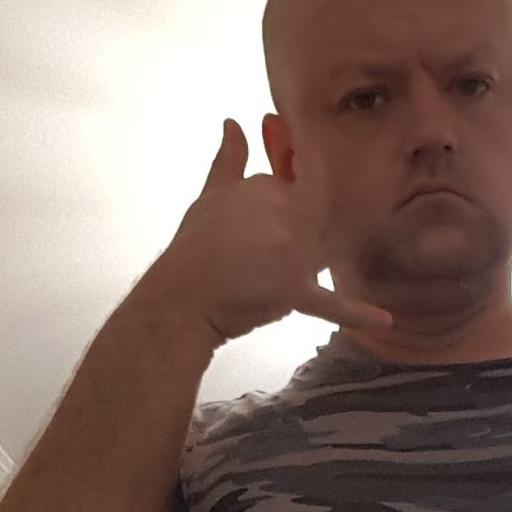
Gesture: call